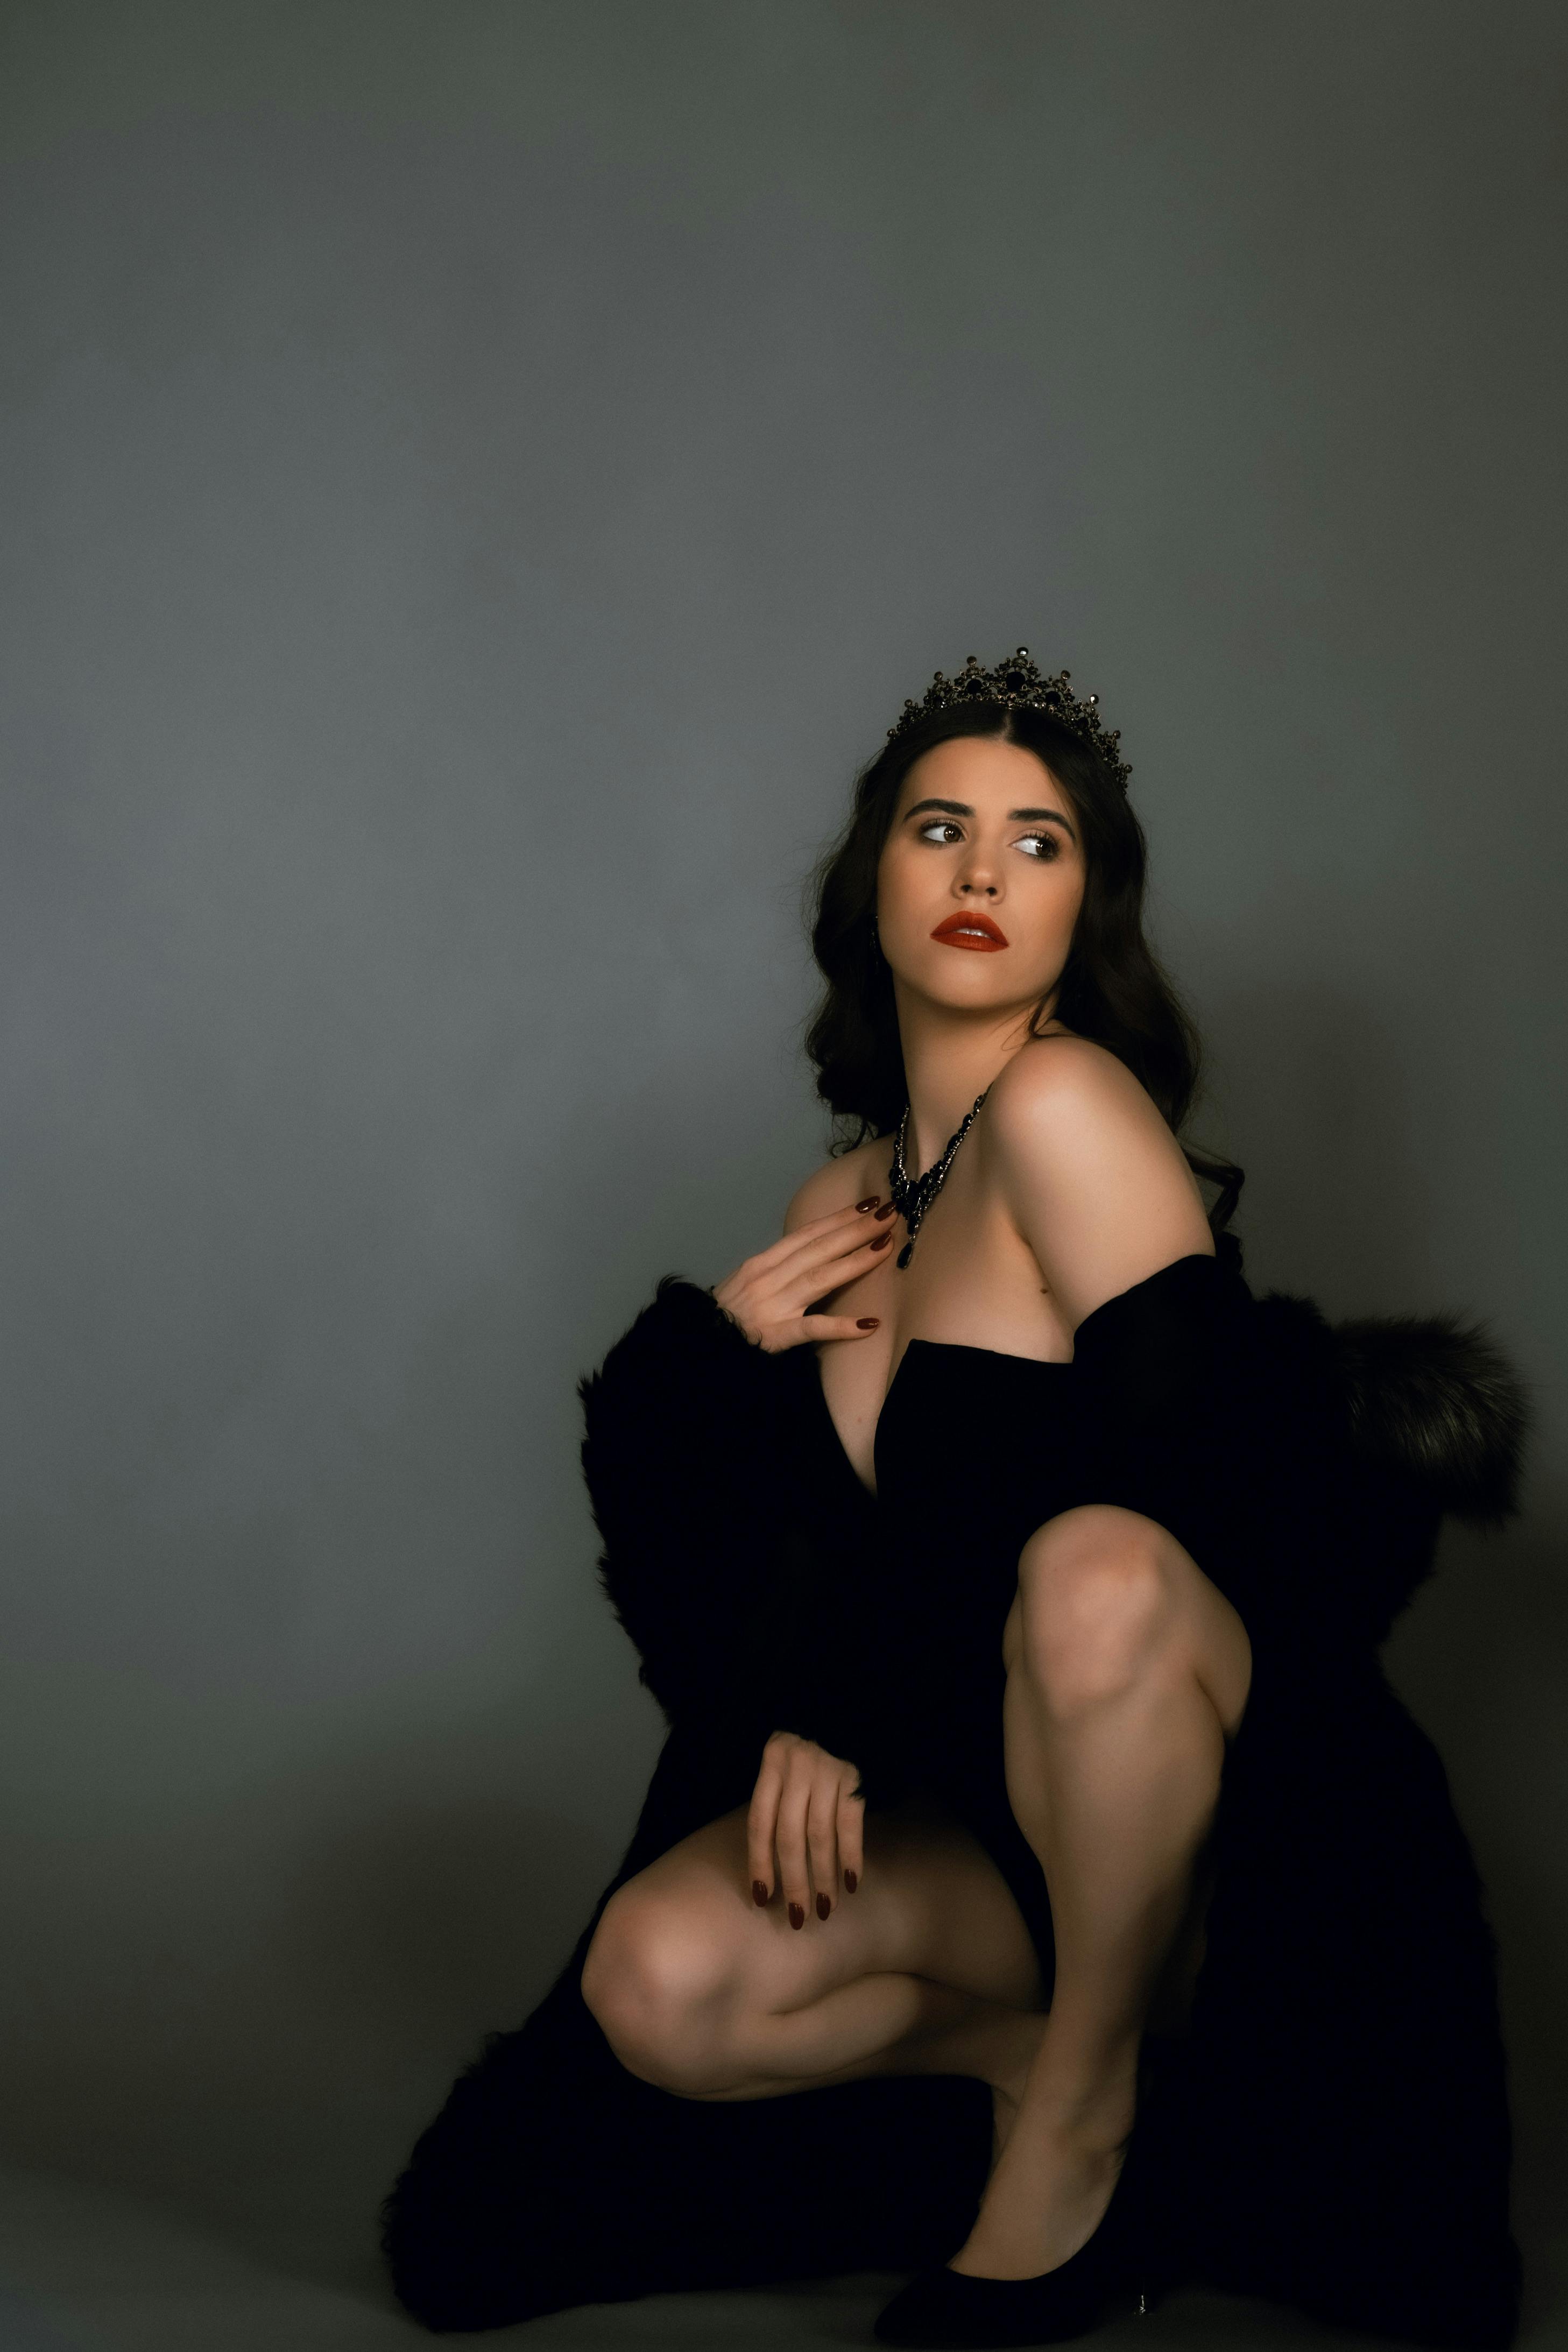
woman, joint, arm, shoulder, flash photography, sleeve, knee, thigh, comfort, waist, art model, trunk, fashion design, human leg, long hair, fashion model, lipstick, foot, blond, little black dress, jewellery, sportswear, sitting, brown hair, sandal, fetish model, pantyhose, formal wear, stocking, abdomen, barefoot, cocktail dress, flesh, necklace, tie, photo shoot, calf, chest, darkness, physical fitness, tights